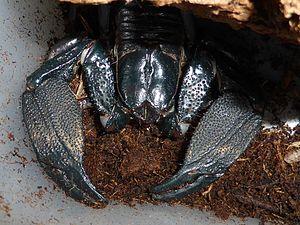
Heterometrus mysorensis, mâle
Heterometrus mysorensis est une espèce de scorpions de la famille des Scorpionidae.